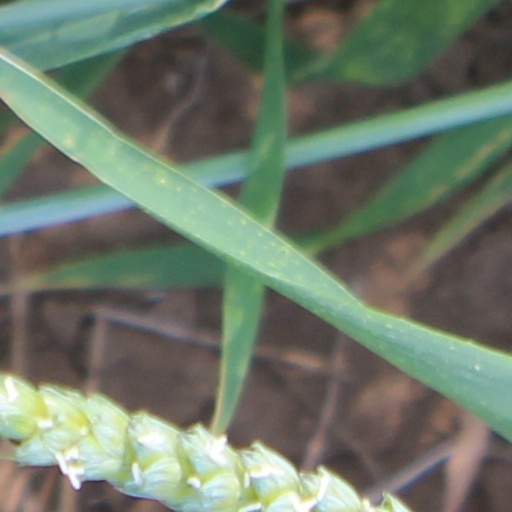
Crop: wheat